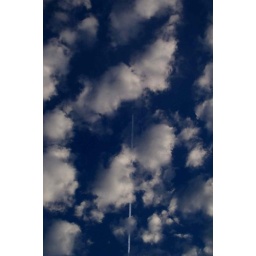
An unbrightened skywriter over the water clouds over St. Louis Missouri.